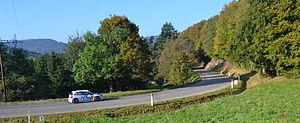
Rallye WRC France-Alsace 2014, ES9 Soultzeren - Le Grand Hohnack 1 à Labaroche. Volkswagen Polo R WRC - Andreas Mikkelsen - Ola Fløene
Le rallye de France-Alsace 2014, disputé du 2 au 5 octobre 2014 en Alsace, est la 11ᵉ manche de la saison 2014 du championnat du monde des rallyes. Il s'agit de la cinquième édition du rallye de France-Alsace.